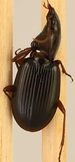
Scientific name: Synuchus impunctatus
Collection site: Harvard Forest & Quabbin Watershed NEON (HARV), plot HARV_001